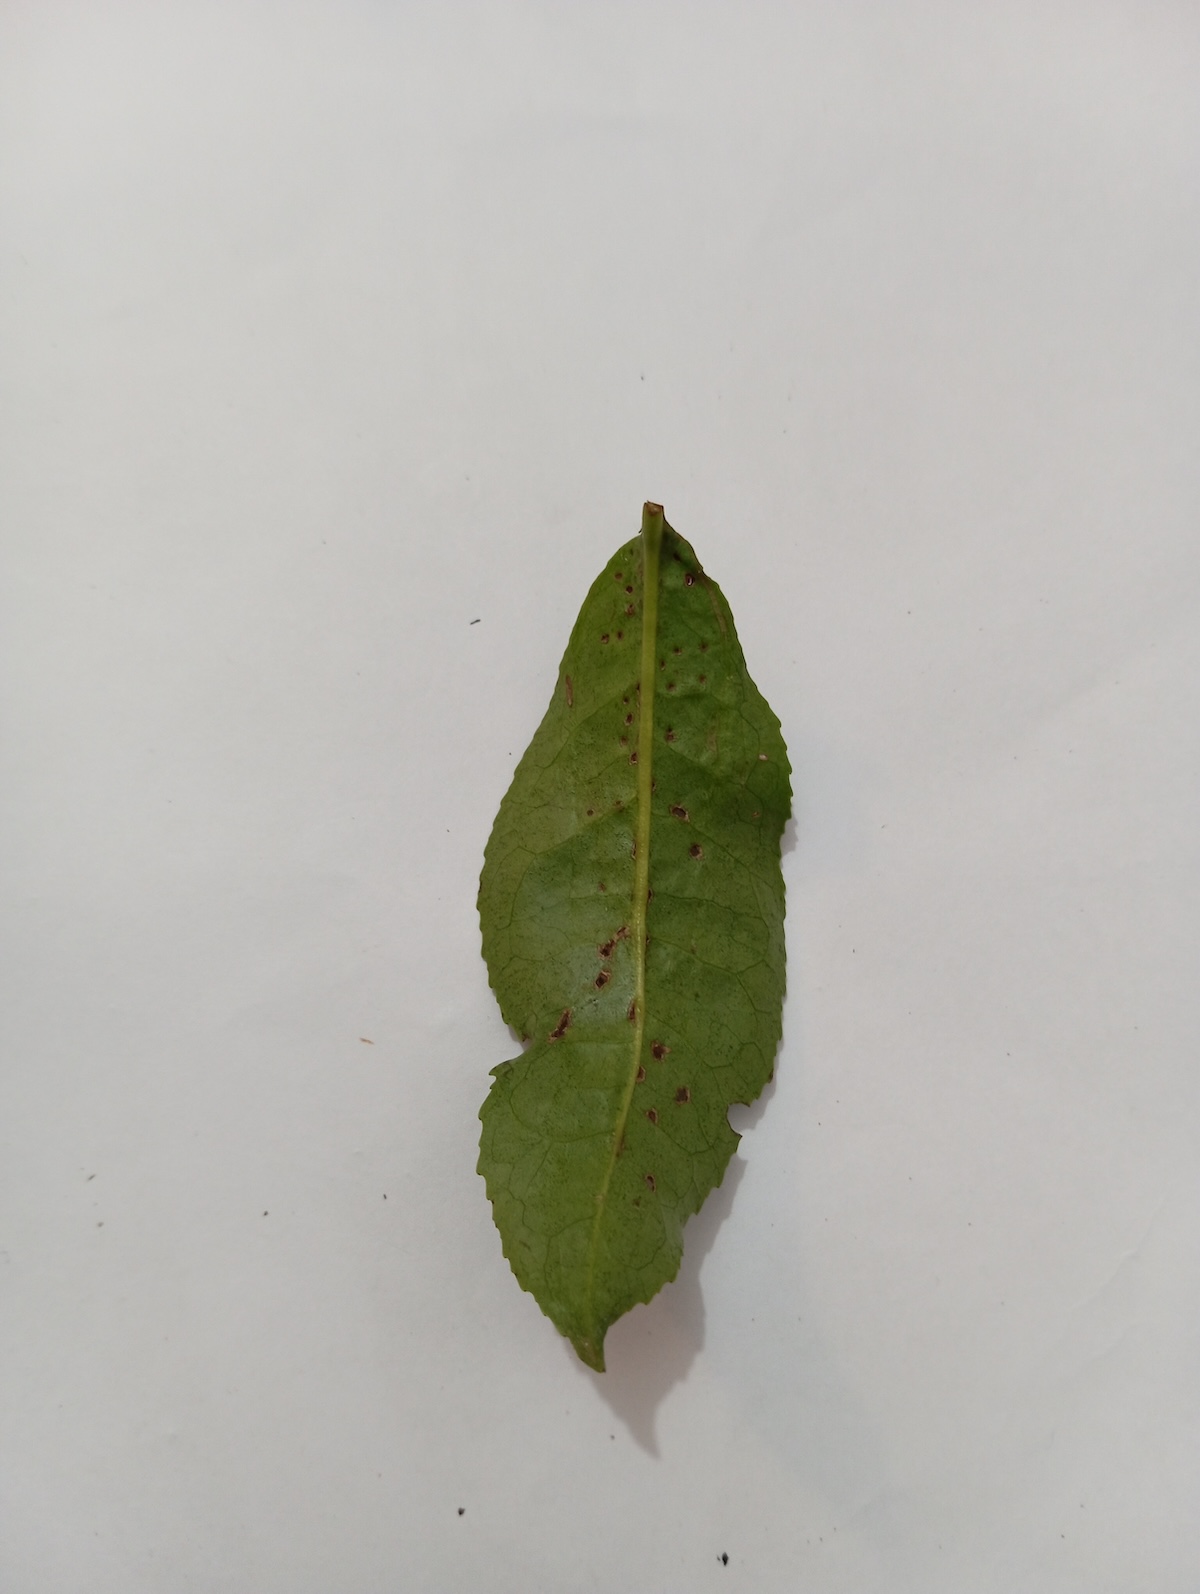
Label: Green mirid bug